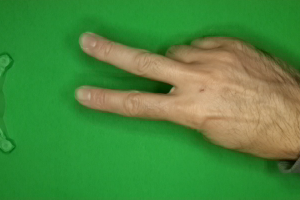
Label: scissors